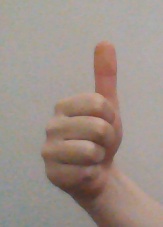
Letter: aleff